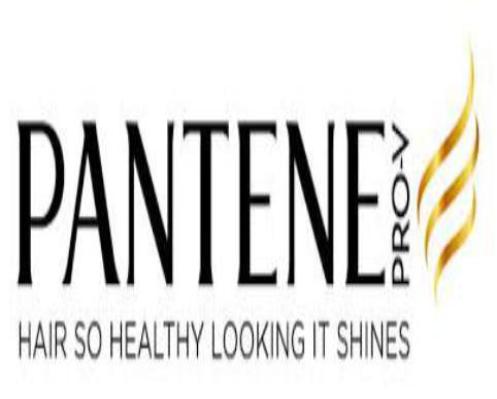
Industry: Necessities